Armenians in Syria

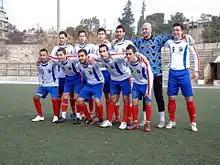
The football team of al-Yarmouk (Homenetmen)

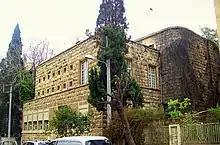
Robert Jebejian Ophthalmological Hospital in Aleppo, founded in 1952

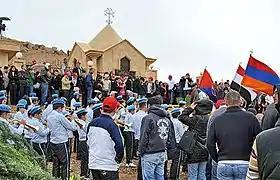
Pilgrims commemorating the 94th anniversary of the genocide in Margadeh

The majority of Armenians of the Armenian Apostolic (also known as Oriental Orthodox Armenian) faith are under the jurisdiction of the Holy See of Cilicia (based in Antelias, Lebanon) of the Armenian Apostolic Church. However, the Diocese of Damascus pledges allegiance to the Mother See of Holy Etchmiadzin.